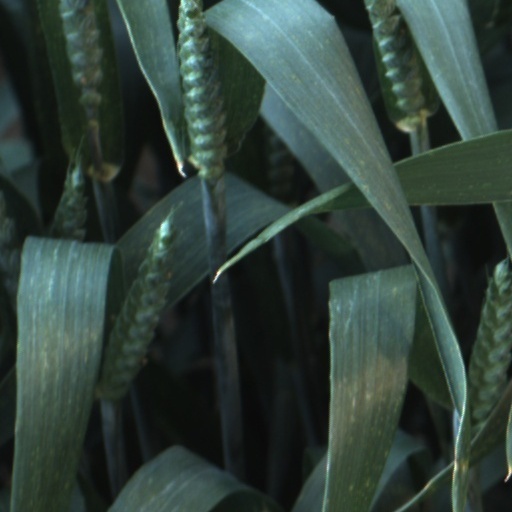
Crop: wheat